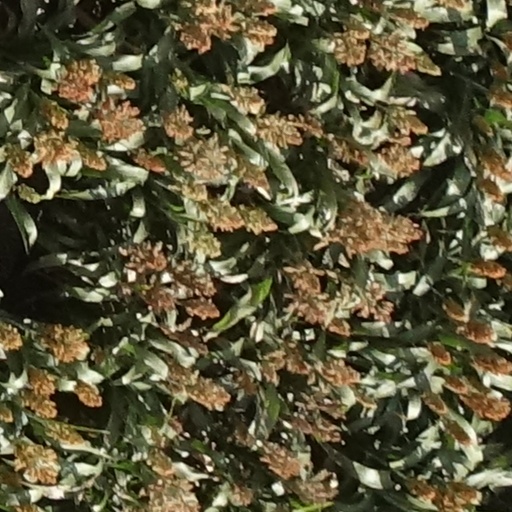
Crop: sorghum